Weymouth, Dorset

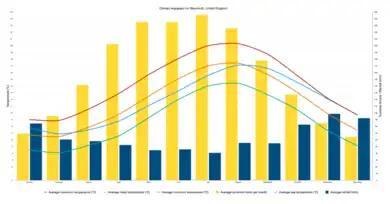
Climatic ergograph for Weymouth. Sea temperatures (light blue line) remain mild in winter and warm slowly in spring, helping to produce a seasonal lag of 1–2 months.

There are two tiers of local government covering Weymouth, at civil parish (town) and unitary authority level: Weymouth Town Council and Dorset Council. The town council is based at the New Town Hall on Commercial Road.